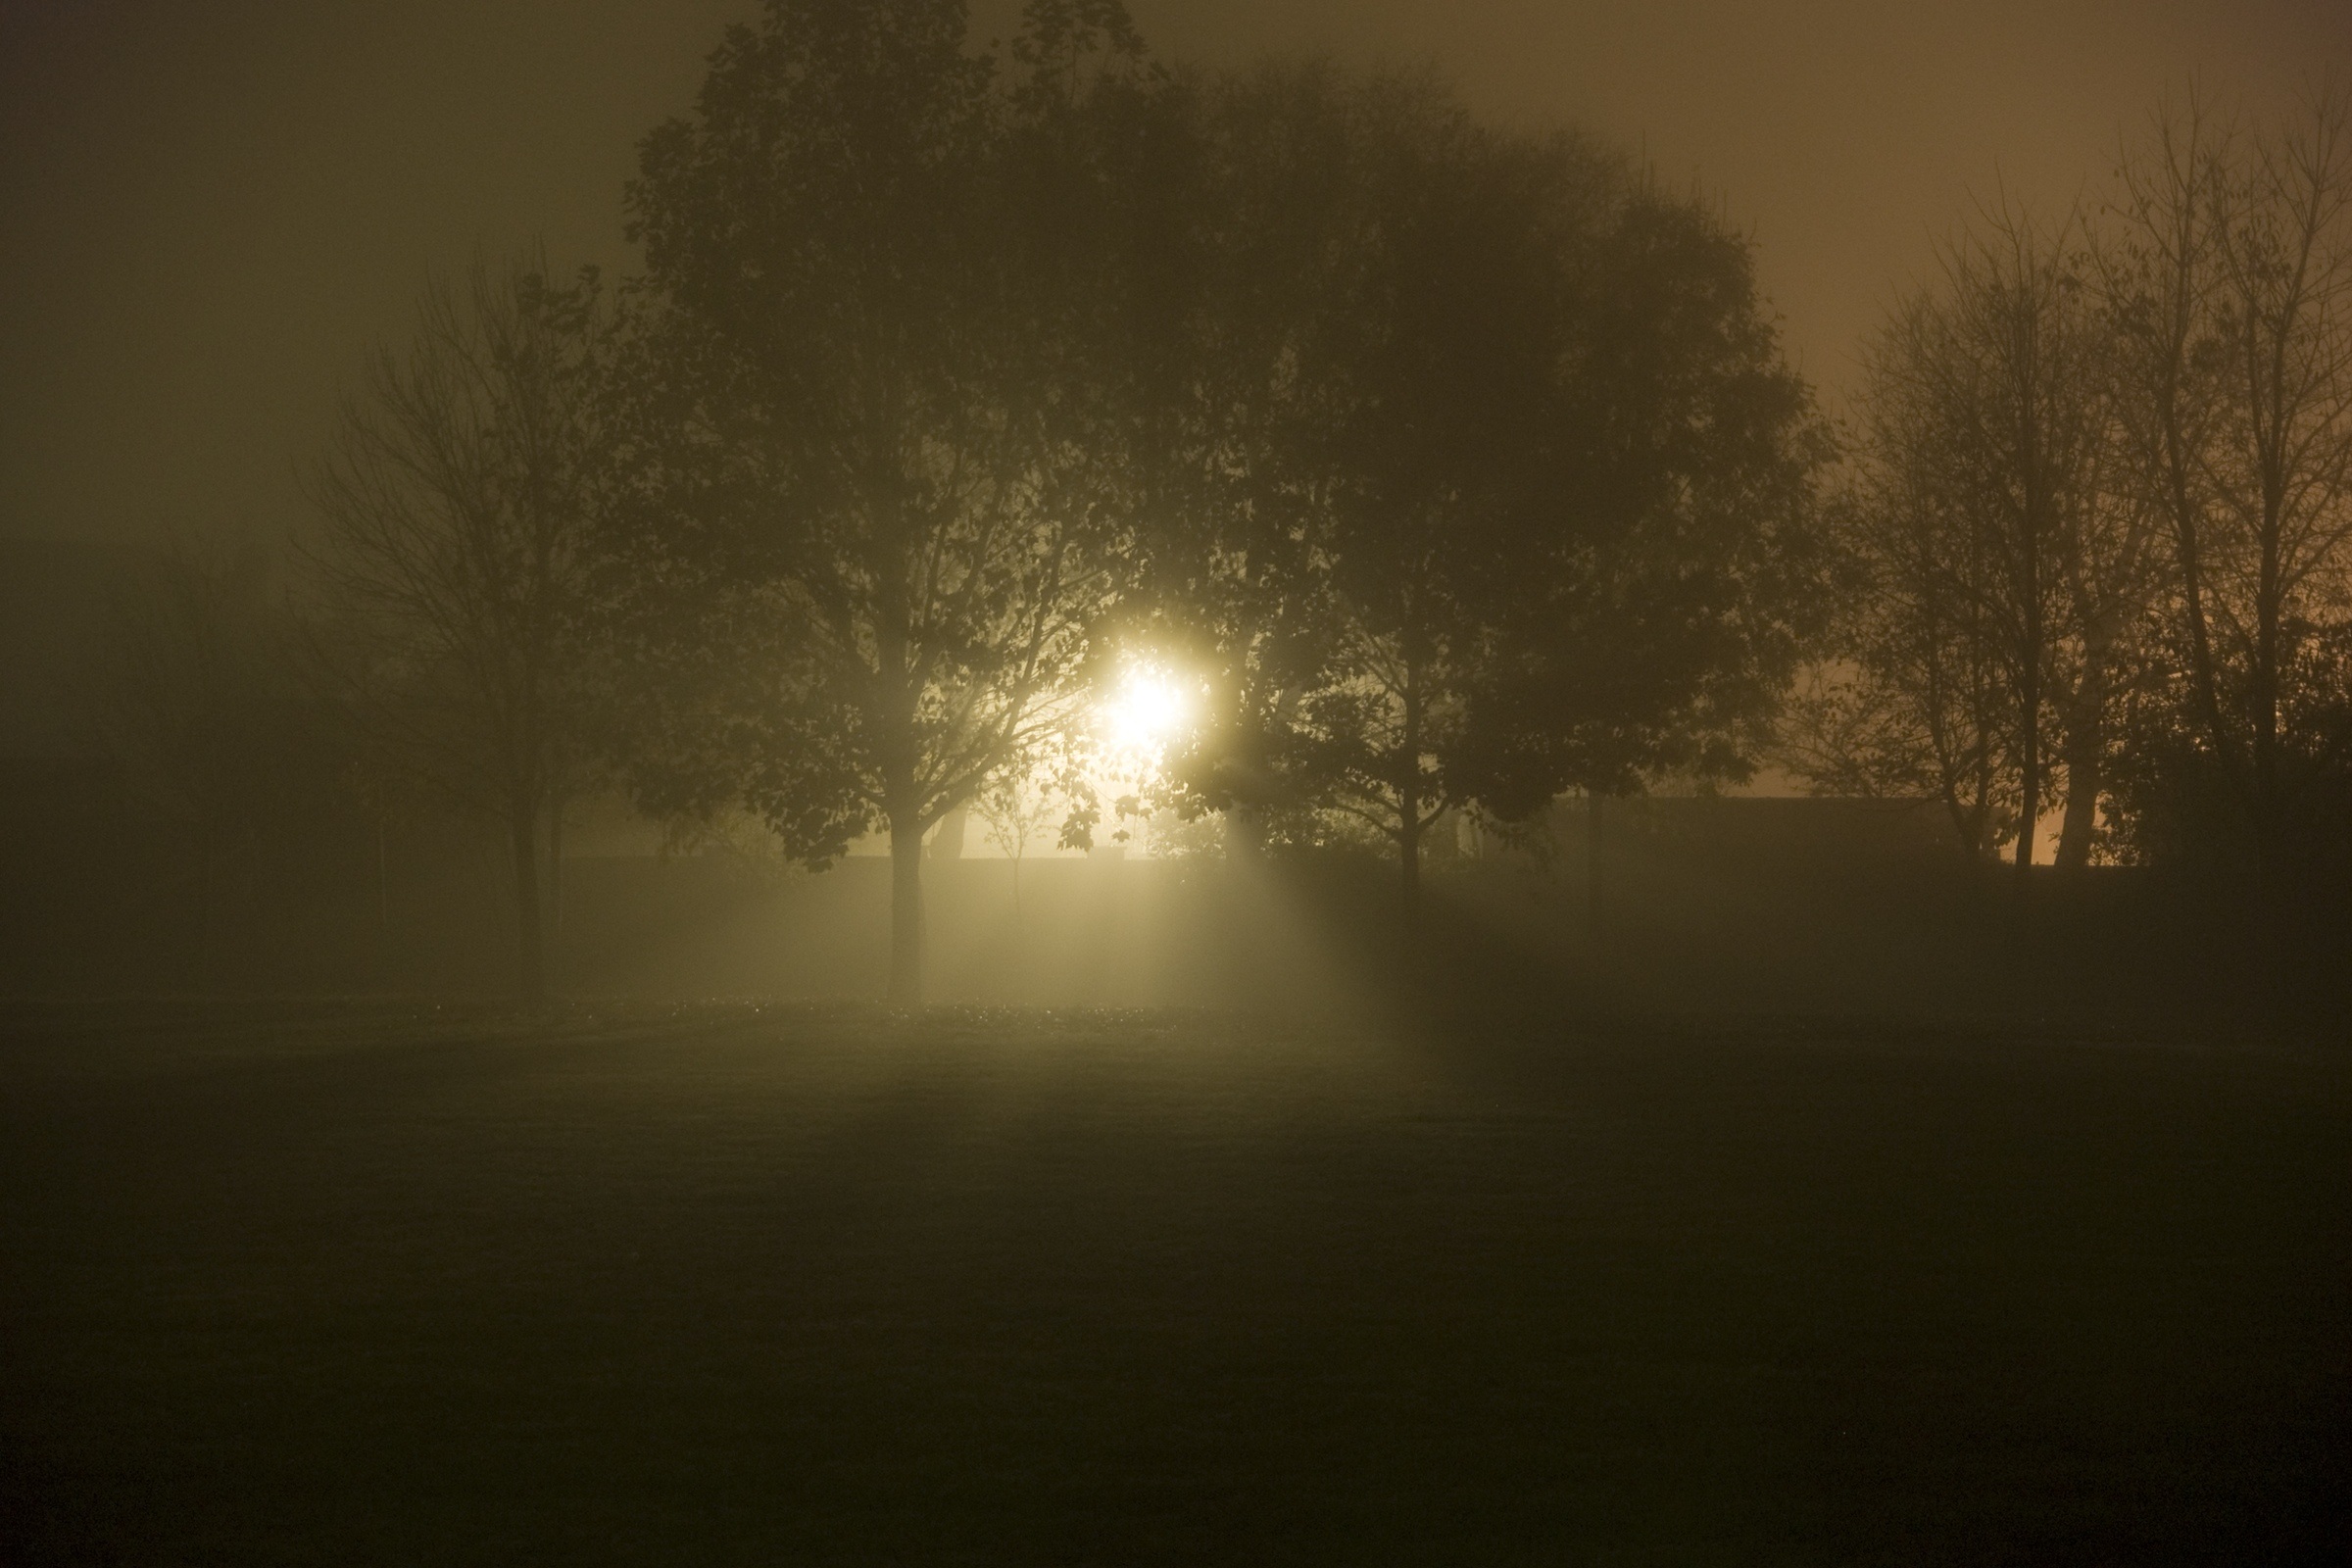
tree, light, sun, fog, sunrise, mist, night, sunlight, morning, dawn, atmosphere, mystical, dusk, evening, weather, haze, darkness, ray of light, freezing, atmospheric phenomenon